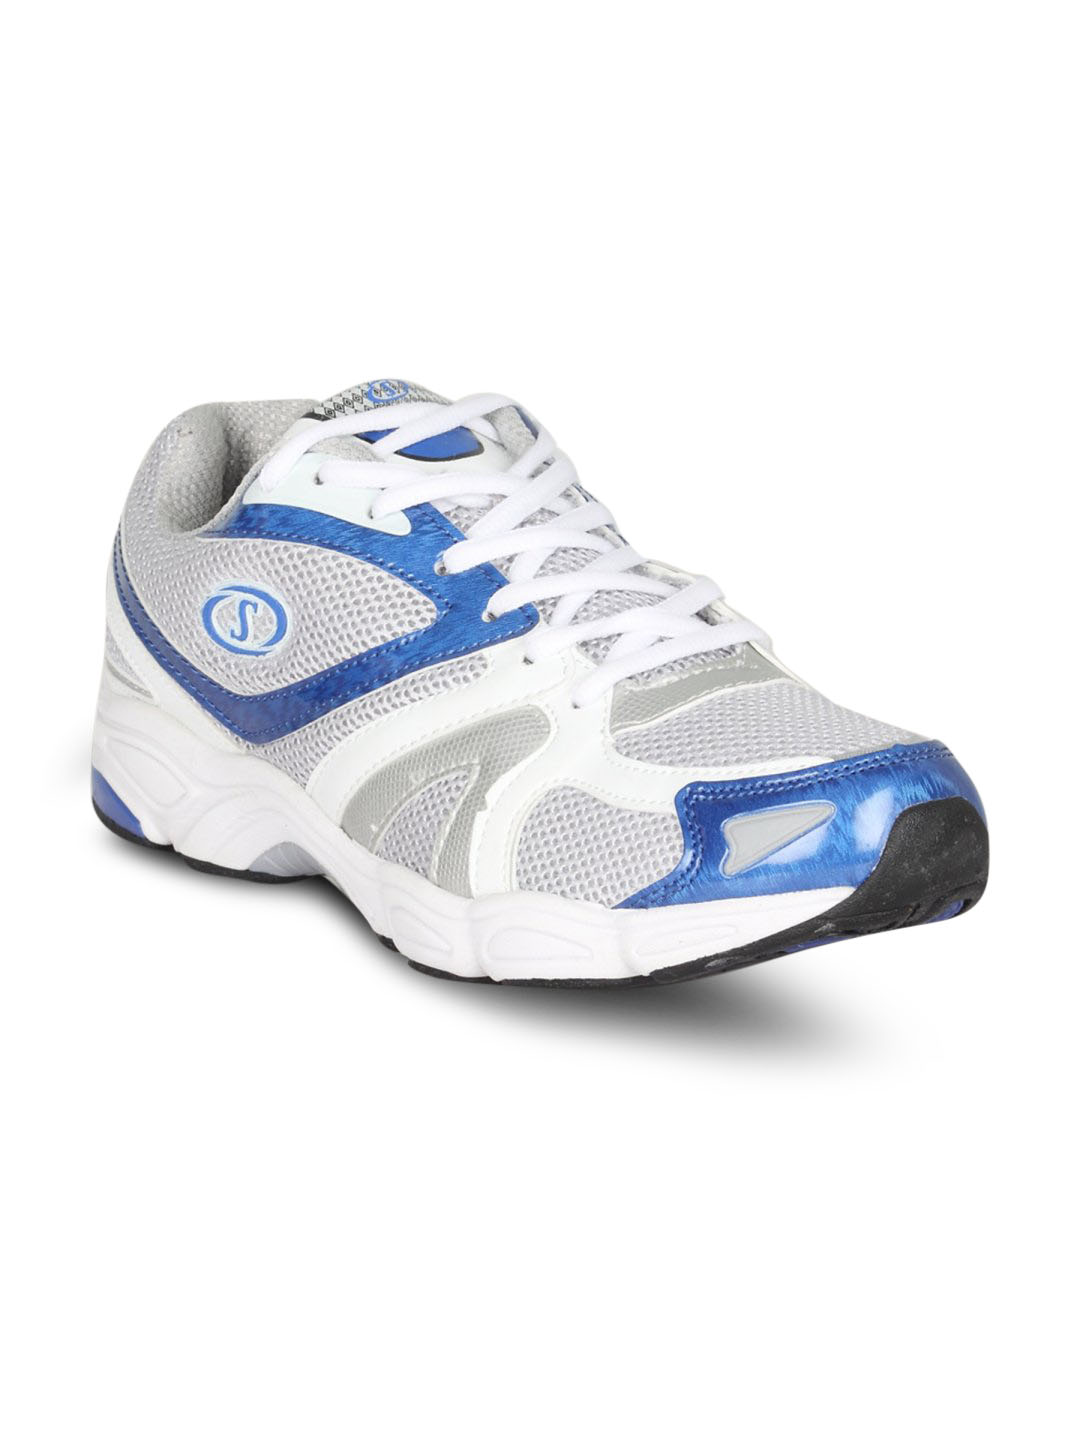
Spalding Men's Running Royal Blue Shoe
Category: Footwear / Shoes / Sports Shoes
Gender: Men
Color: Blue
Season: Summer 2011
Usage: Sports